STRAT-X

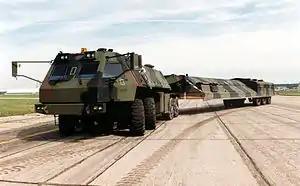
Long vehicle in green black and dirt brown camouflage executing a turn on light-colored paved road for camera.

Of the nine prospective weapons systems, five were land-based. These were: "Rock Silo"—a system where missiles would be stored in hardened silos of granite bedrock in the Western and Northern United States; "Soft Silo"—a similar system but with easily and cheaply constructed silos; "Rock Tunnel"—a system where missiles would be transported around in deep underground networks before emerging at launch points; "Soft Tunnel"—a similar tunnel but built more cheaply and easily; and "Land Mobile"—a truck-based system where road-transporters traveled at speeds up to constantly around a dedicated and winding road system in of public land.